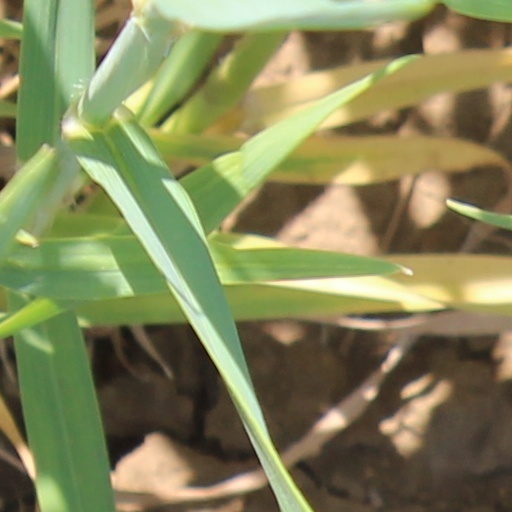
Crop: wheat